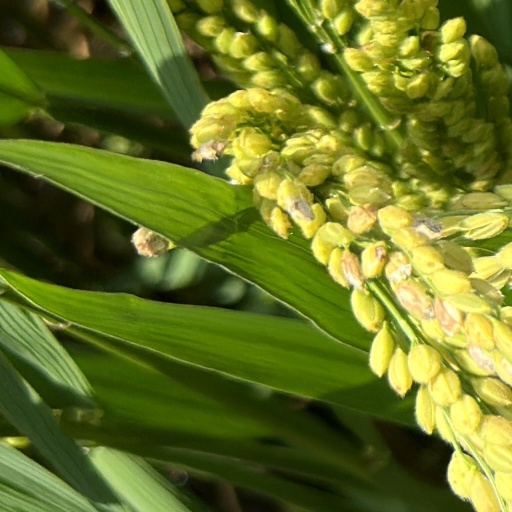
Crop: rice